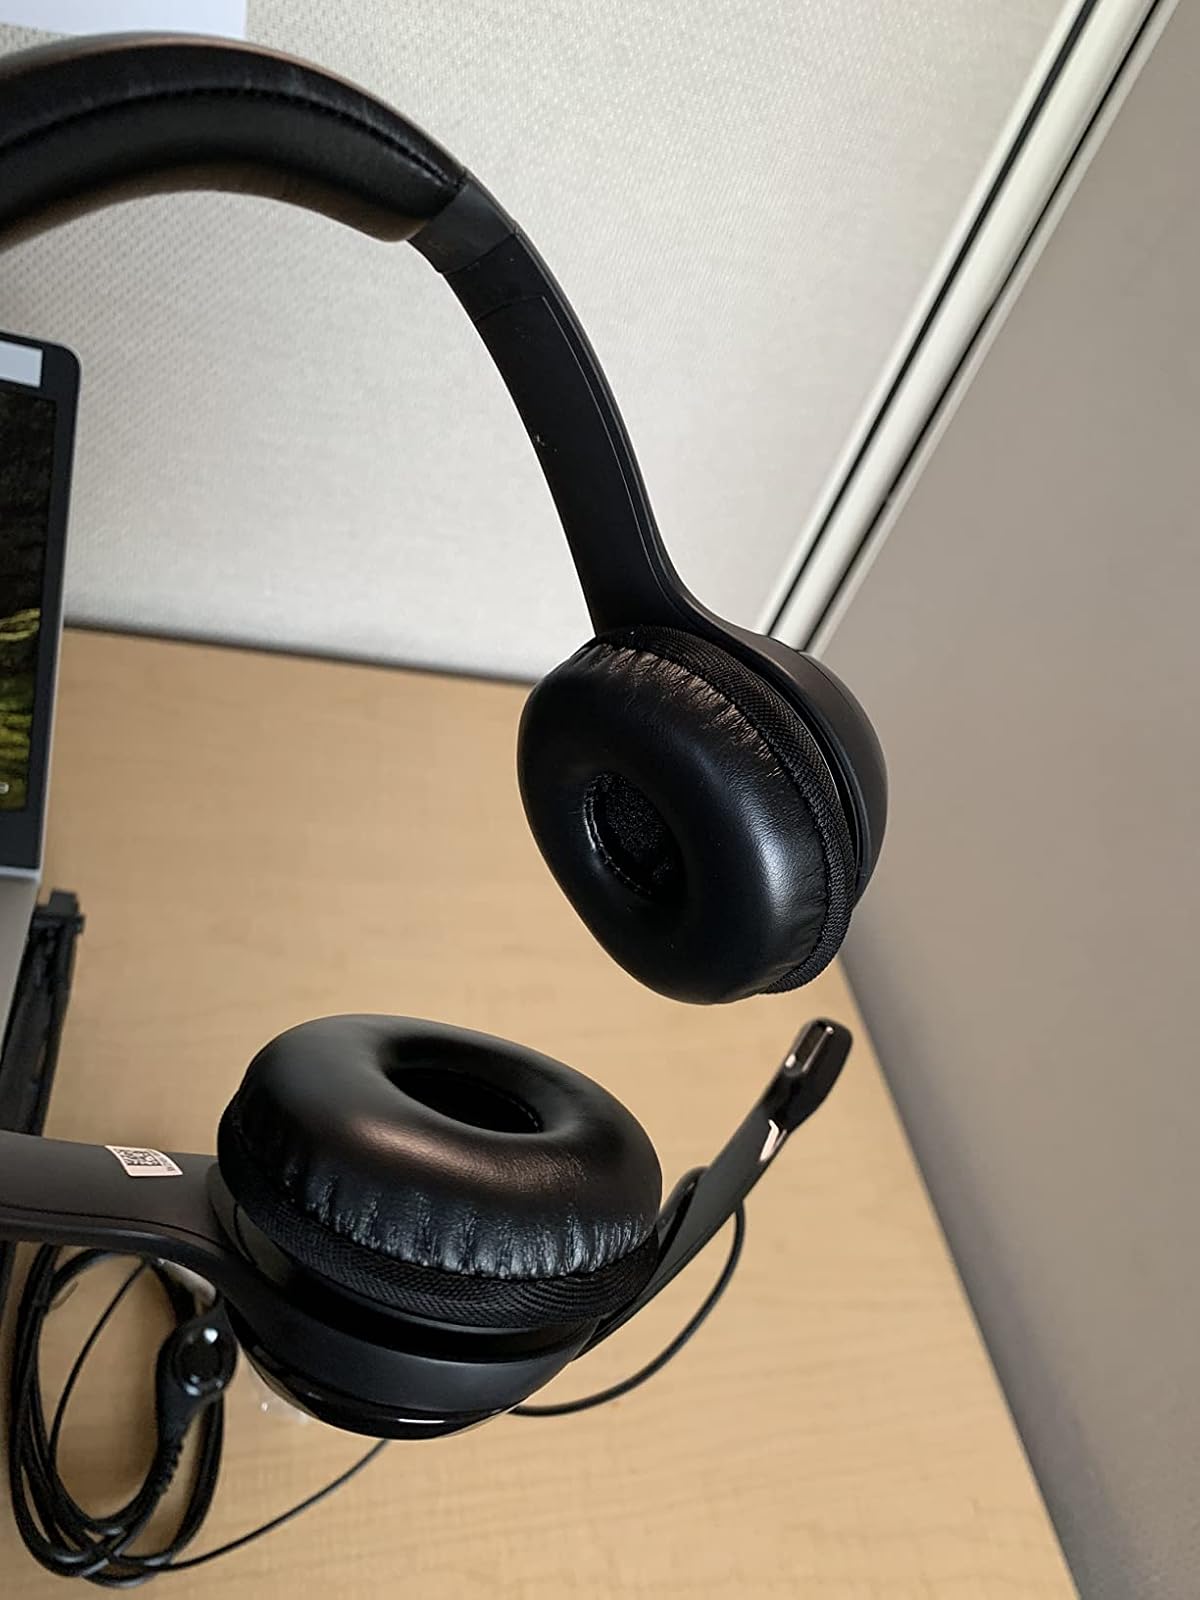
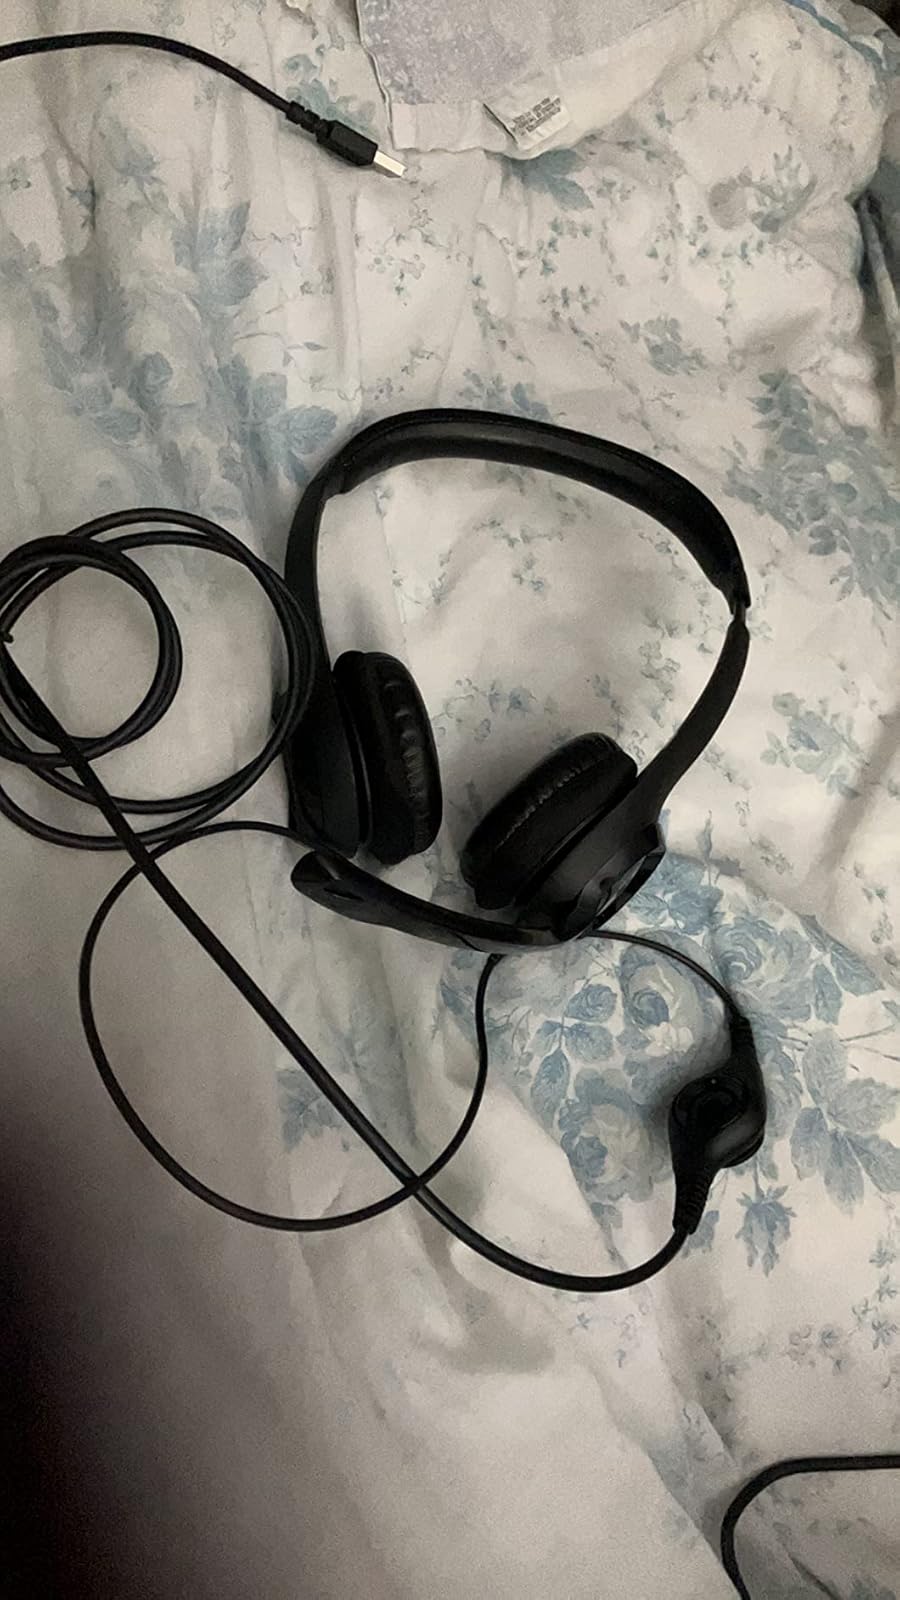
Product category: headphones
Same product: yes